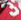
Number: 3